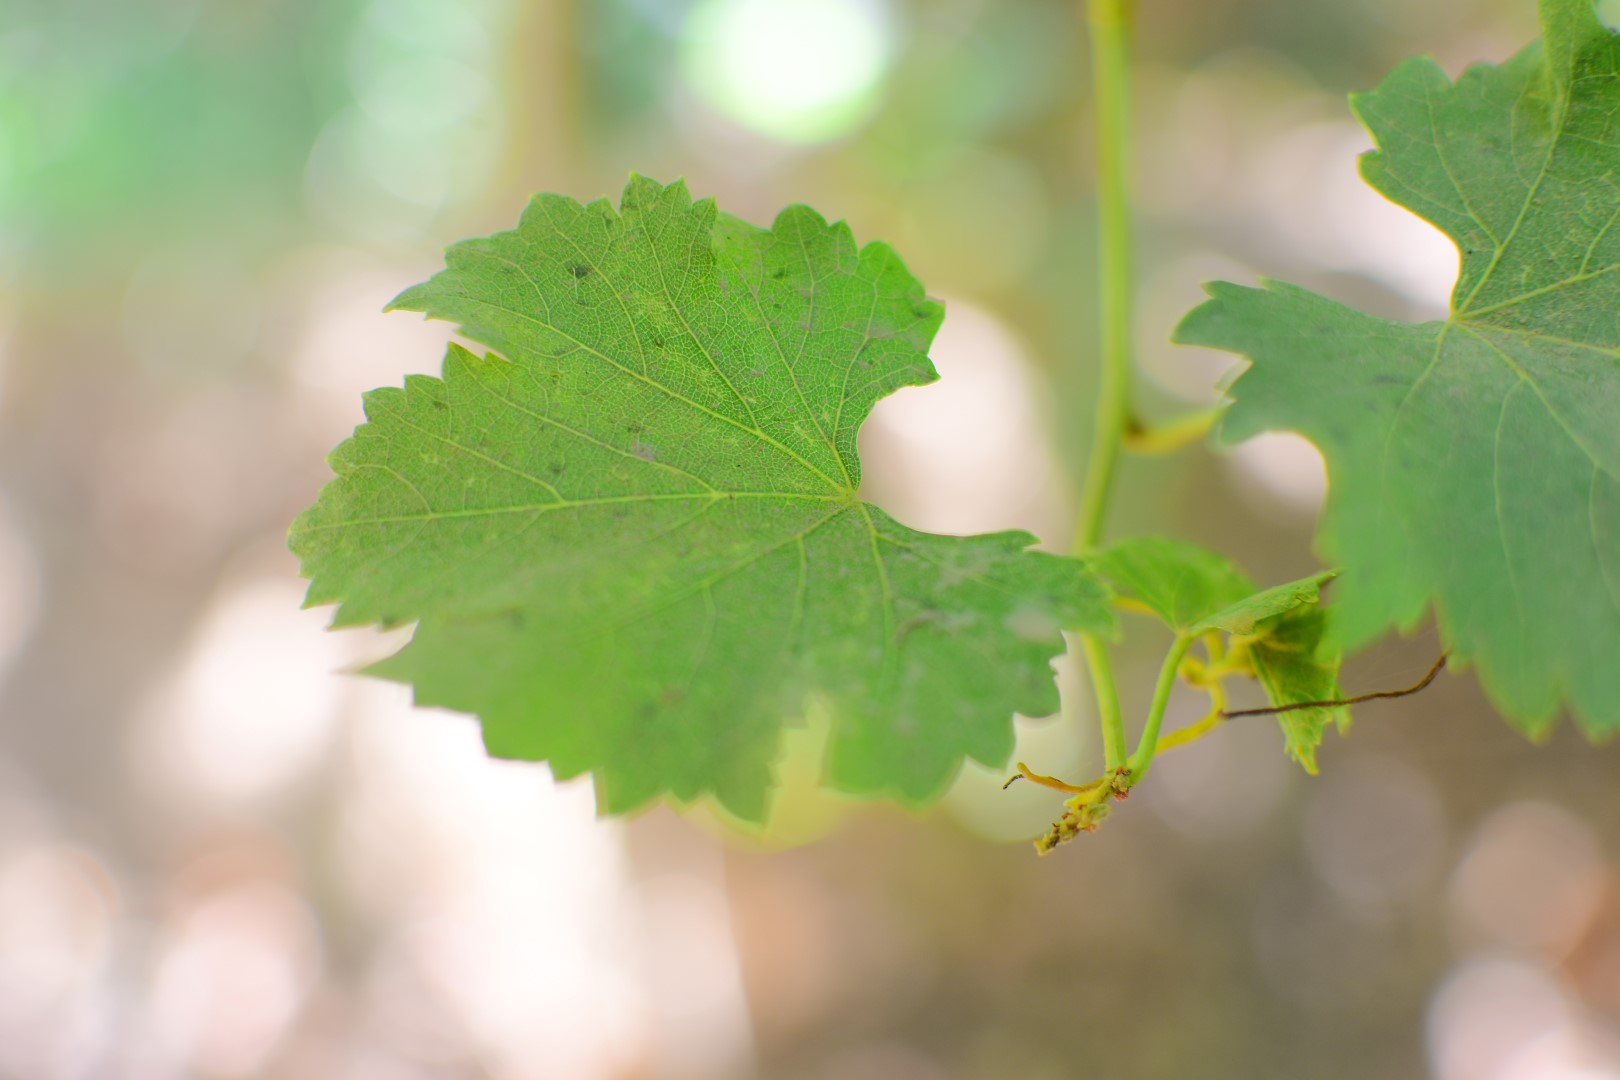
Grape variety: Frinsi